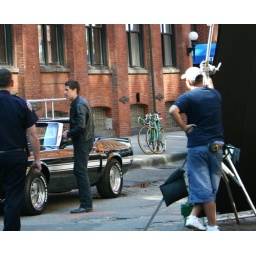
Taken on a street in DUMBO Brooklyn, NY. He is in the television series Lost